Nilkanth Mahadev

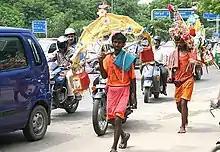
Kawarias walking towards temple

According to Hindu sacred texts, the place where the Neelkanth Mahadev Temple currently stands is the sacred location where Shiva consumed the poison that originated from the sea when Devas (Gods) and Asuras (Demons) churned the ocean in order to obtain Amrita. This poison that emanated during the Samudramanthan (churning of the ocean) made his throat blue in color. Thus, Shiva is also known as Neelkanth, literally meaning "The Blue Throated One".